The Cologne Post

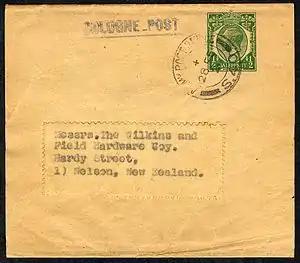
Newspaper wrapper from "The Cologne Post" postmarked by Army Post Office S40 on 28.05.21

The Cologne Post was a daily paper published for the British Armed Forces from 31 March 1919 to 17 January 1926. It then continued as "The Cologne Post and Wiesbaden Times" from 28 January 1926 - 3 November 1929. There was also an Upper Silesian edition published from 17 June to 6 August 1921 in Oppeln for the British Forces in Upper Silesia. William Edward Rolston was the founder and managing editor of "The Cologne Post". Rolston was a Captain serving in the Buffs (Royal East Kent Regiment) The newspaper was printed in Cologne by Kölnische Volkszeitung.